Eight Bells (film)

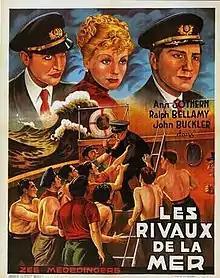
French poster

Eight Bells is a 1935 American adventure film directed by Roy William Neill and starring Ann Sothern, Ralph Bellamy and Catherine Doucet. Produced by Columbia Pictures, it is based on the 1933 play " Eight Bells" by Percy G. Mandley.